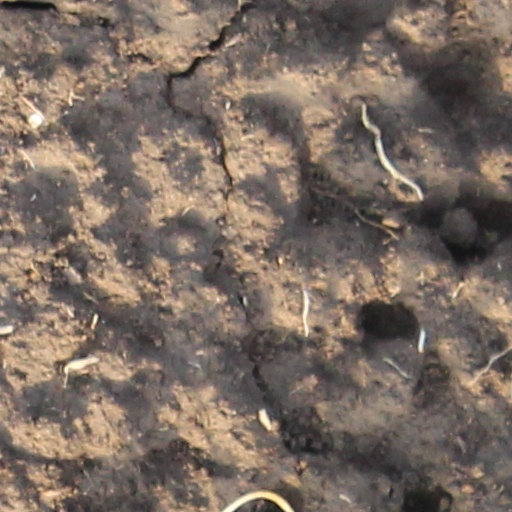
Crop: wheat